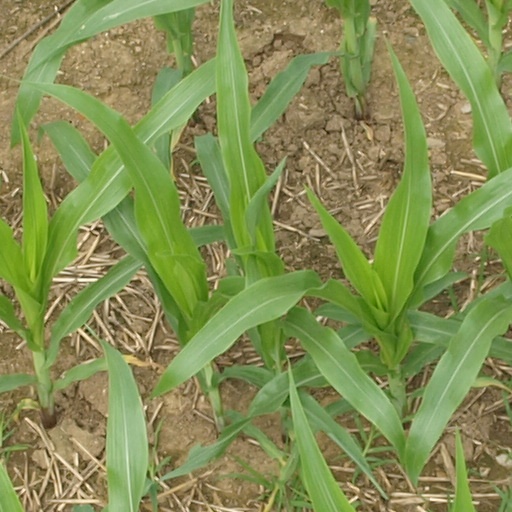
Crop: maize; corn